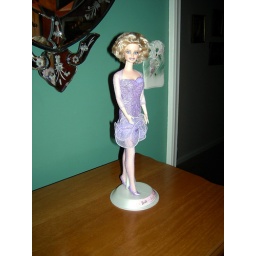
This is a dress I found in the trunk of Barbie clothes I used to keep for the kids